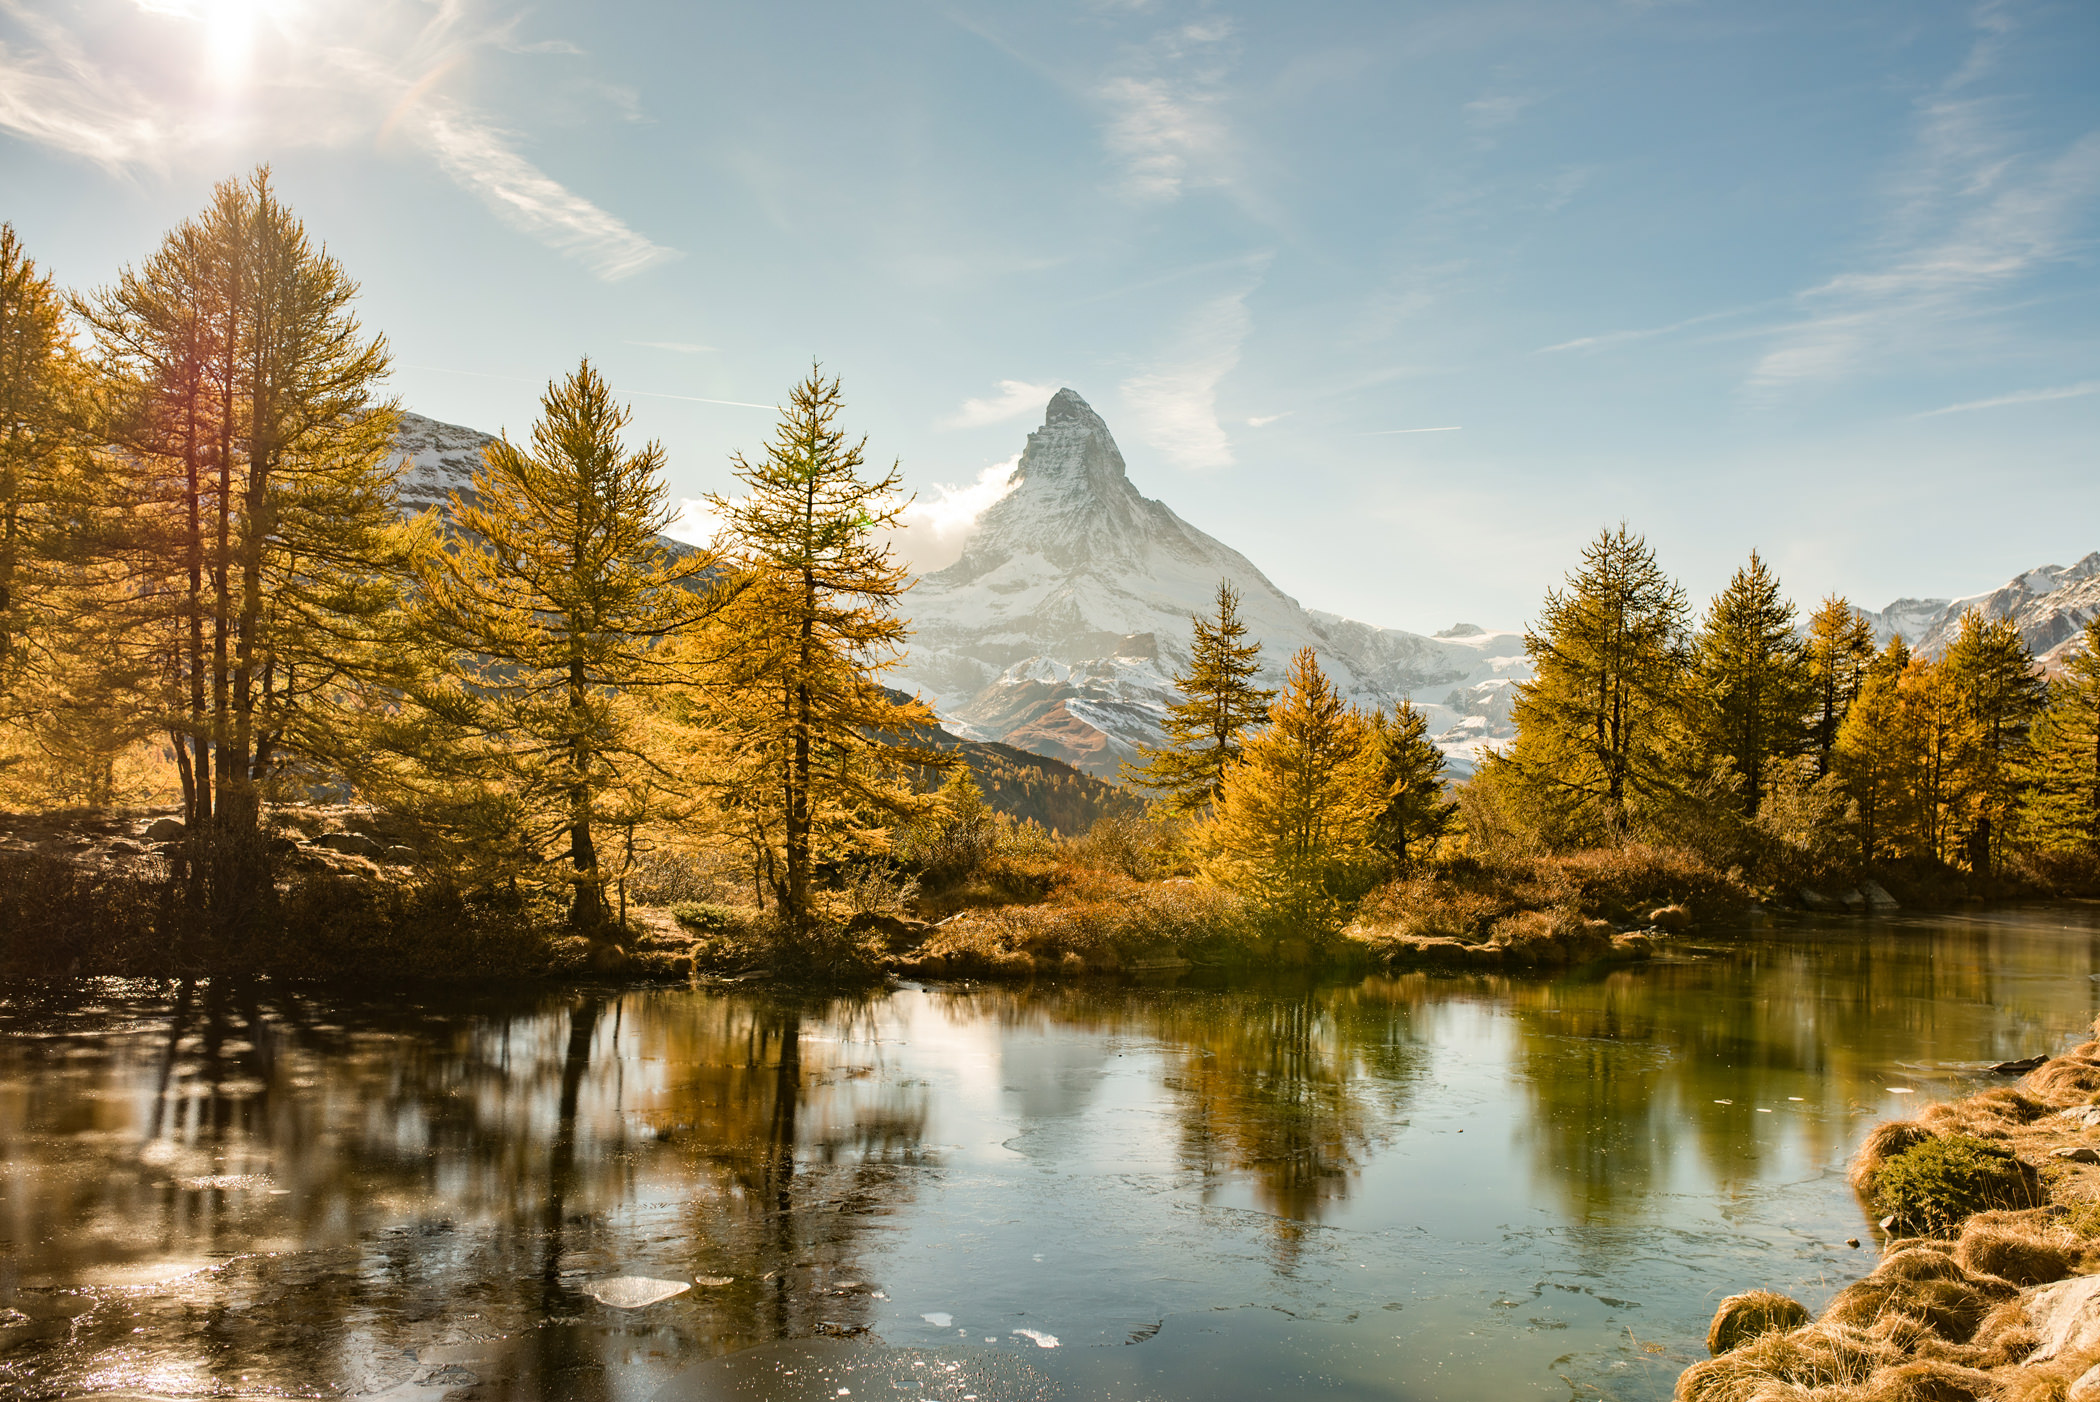
natural landscape, reflection, nature, Larix lyalliiSubalpine Larch, tree, sky, wilderness, water, mountain, natural environment, lake, bank, atmospheric phenomenon, larch, river, leaf, biome, tarn, woody plant, morning, landscape, autumn, mountain range, American larch, national park, conifer, cloud, alps, forest, sunlight, pine family, plant, mountain river, watercourse, pond, pine, temperate broadleaf and mixed forest, lake district, fir, hill